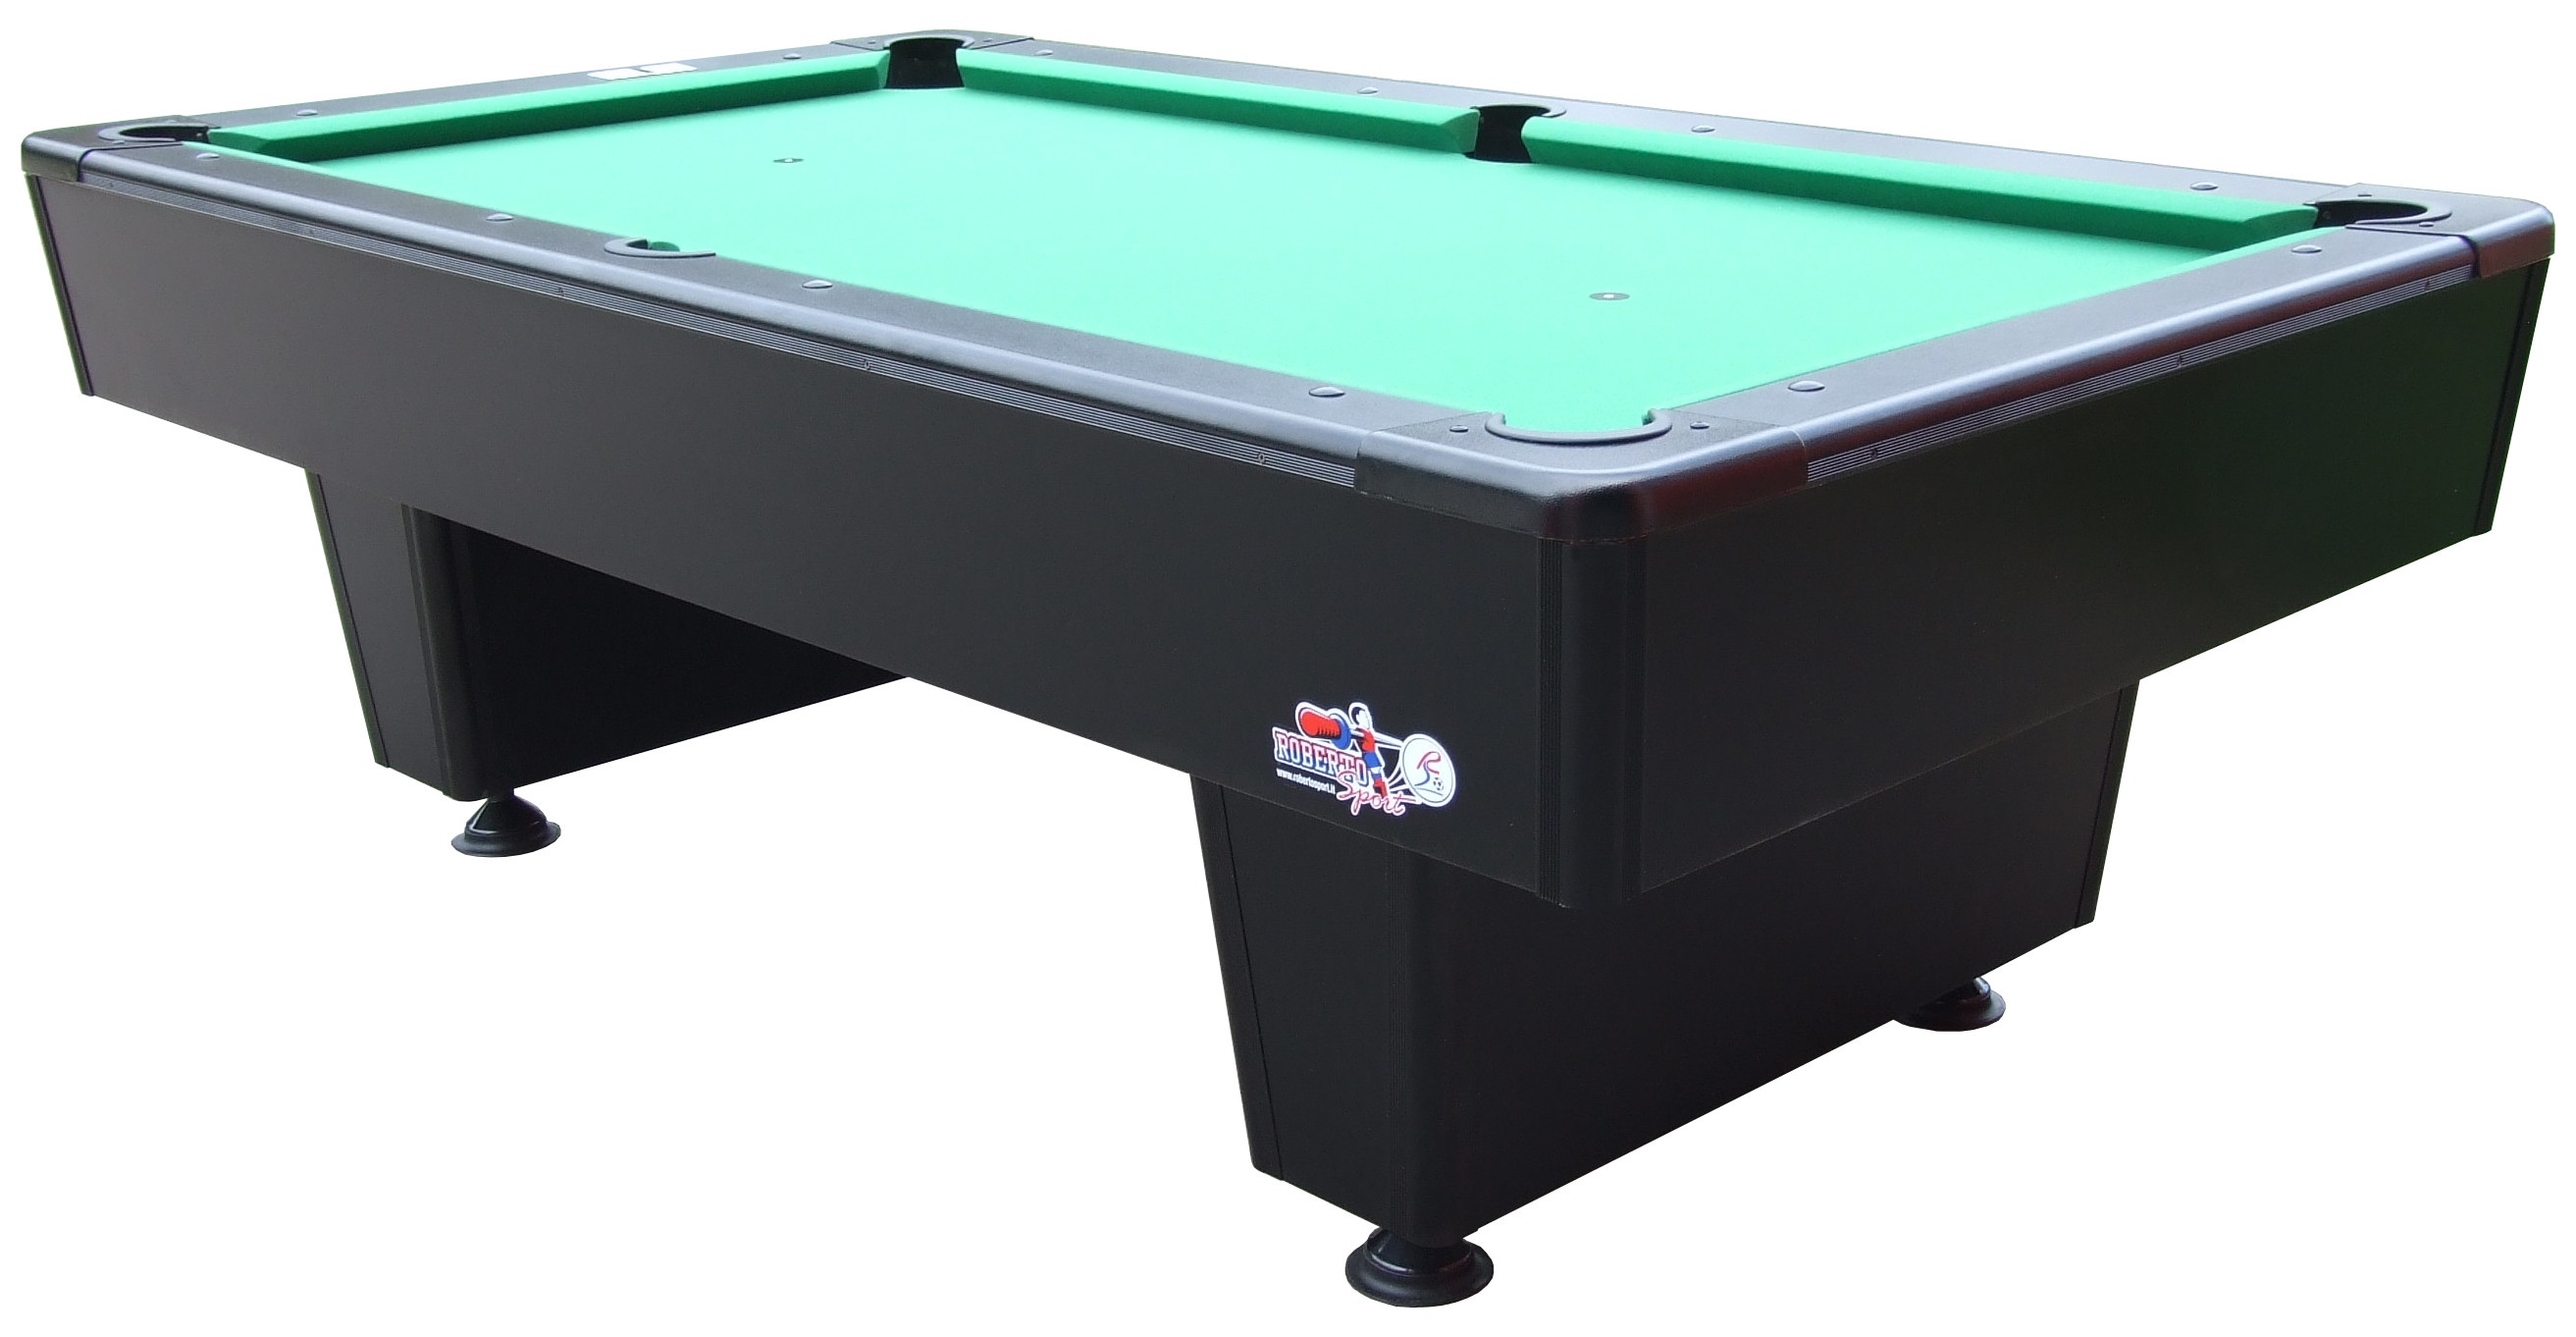
First Pool 200 (7ft) Pool Table
The 7 ft model has been c reated with a Multi-layered plywood construction covered with scratch-resistant postforming laminate to create a table with the strength and durability required to withstand tough matches. The playing surface of the table has a 19-millimetre-thick pure Italian slate and is covered with high quality wool cloth t o guarantee the smoothest ball movement . The sides and pockets are made with high quality Fledwood rubber which gives excellent ball response. The First Pool table comes complete with f our wooden cues measuring at 145cm in length, 1 set of numbered pool balls with a diam. of 57mm, and 1 white ball with a diam. of 54mm. The table is also delivered with 1 Triangle, 1 brush, 6 chalks, 1 plastic cover, and 1 four cue metal holder that fixes onto the side of the table. Construction: Multi-layered plywood covered with laminate Playing Surface: 19mm pure Italian slate Playing Cloth: High Quality Wool Cloth Playing Dimensions: 200 x 100 Rubber Corner: Fledwood Rubber with a diam of 11.5cm Rubber Side: Fledwood Rubber Colour: Black with English Green Cloth Weight: 238 KGS
Brand: Roberto Sport
Category: Sporting Goods > Indoor Games > Billiards > Billiard Tables